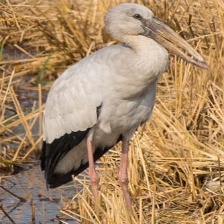
Species: ASIAN OPENBILL STORK
Scientific name: ANASTOMUS OSCITANS
ImageNet parent category: white_stork